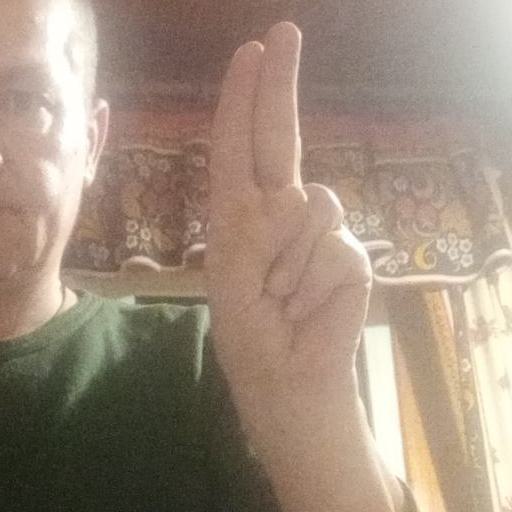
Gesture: two_up